Isham Stewart

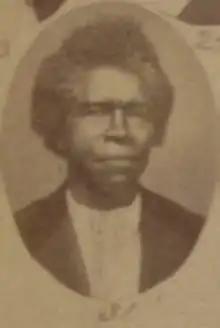
Isham Stewart

Isham Stewart, sometimes written as Isom Stewart, was a state legislator in Mississippi. He served in the Mississippi House of Representatives during the Reconstruction era and also served in the Mississippi Senate. He was the target of attacks from newspapers critical of African American politicians as well as so-called scalawags and carpetbaggers. His son served as deputy sheriff and was prosecuted under a law intended to target Ku Klux Klan members. His son Robert served as postmaster in Macon, Mississippi.